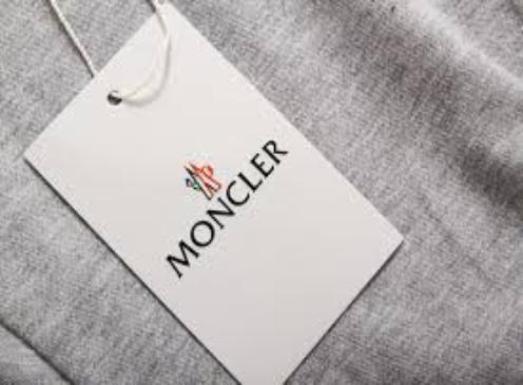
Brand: moncler-1
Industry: Clothes